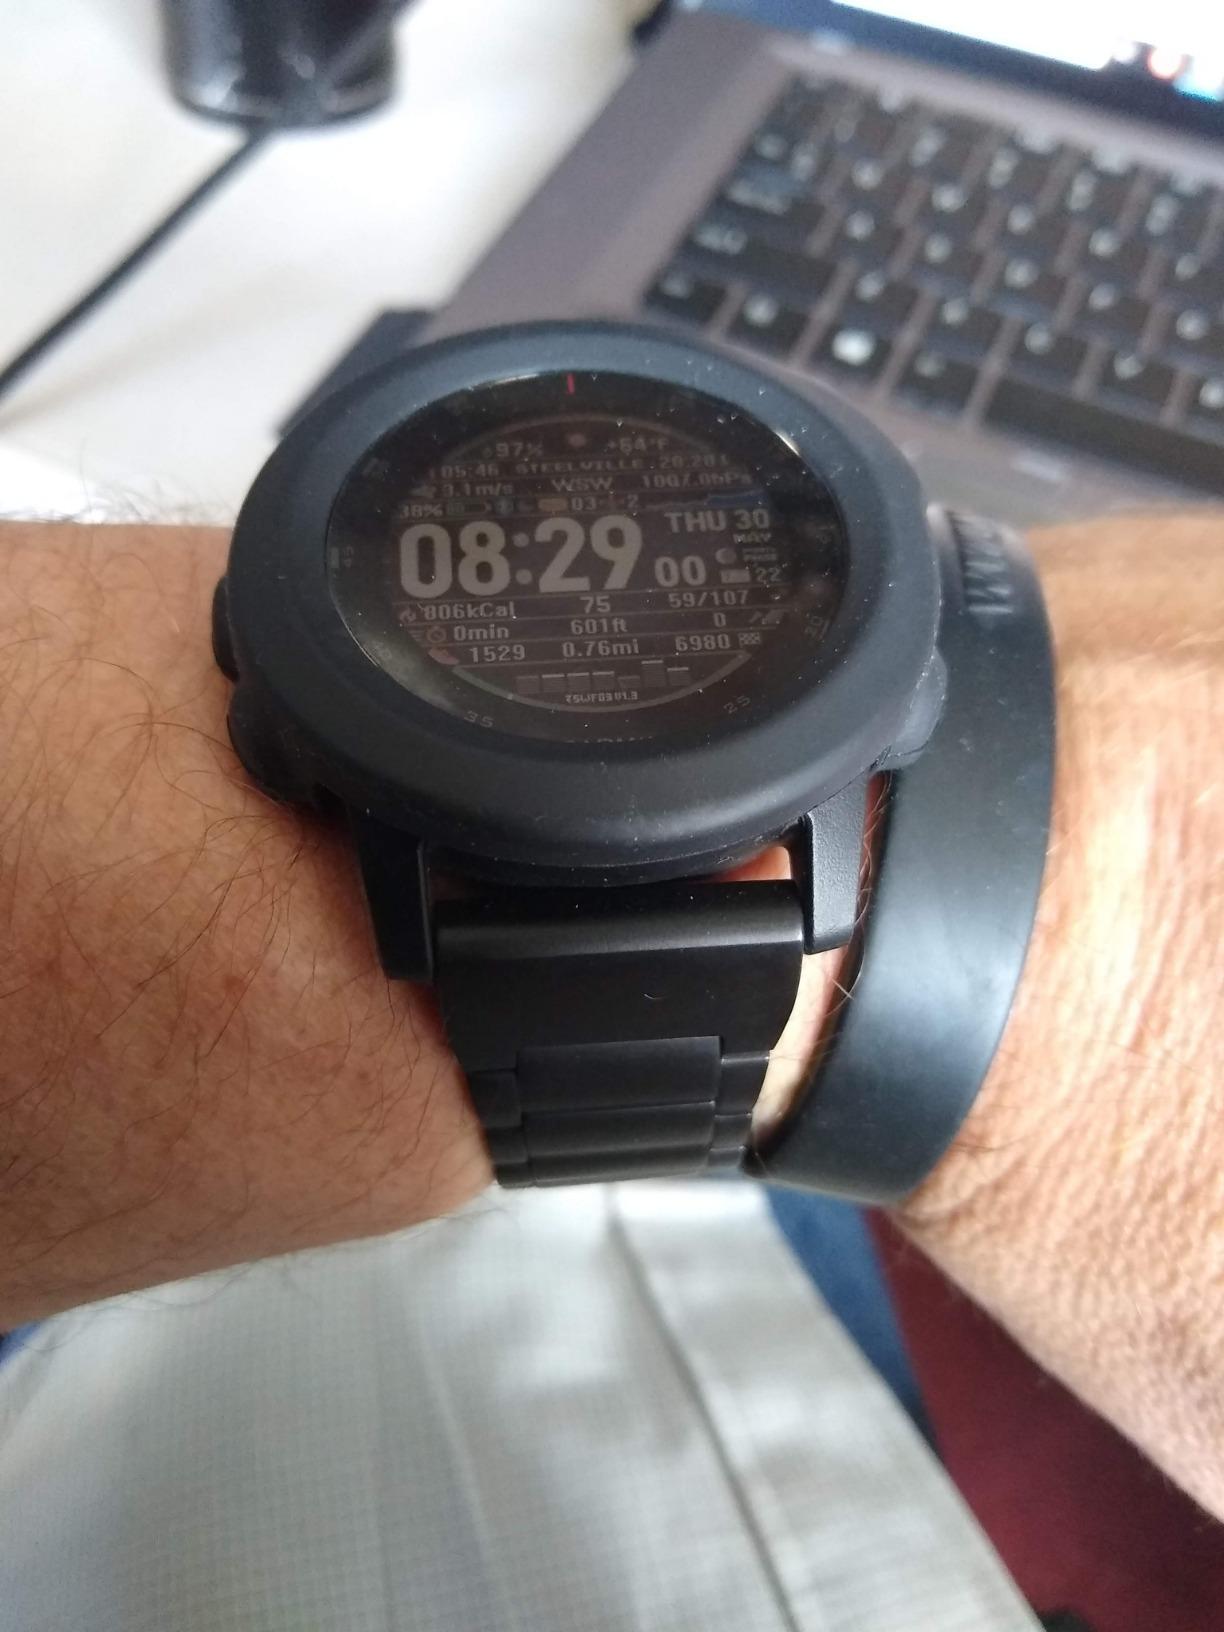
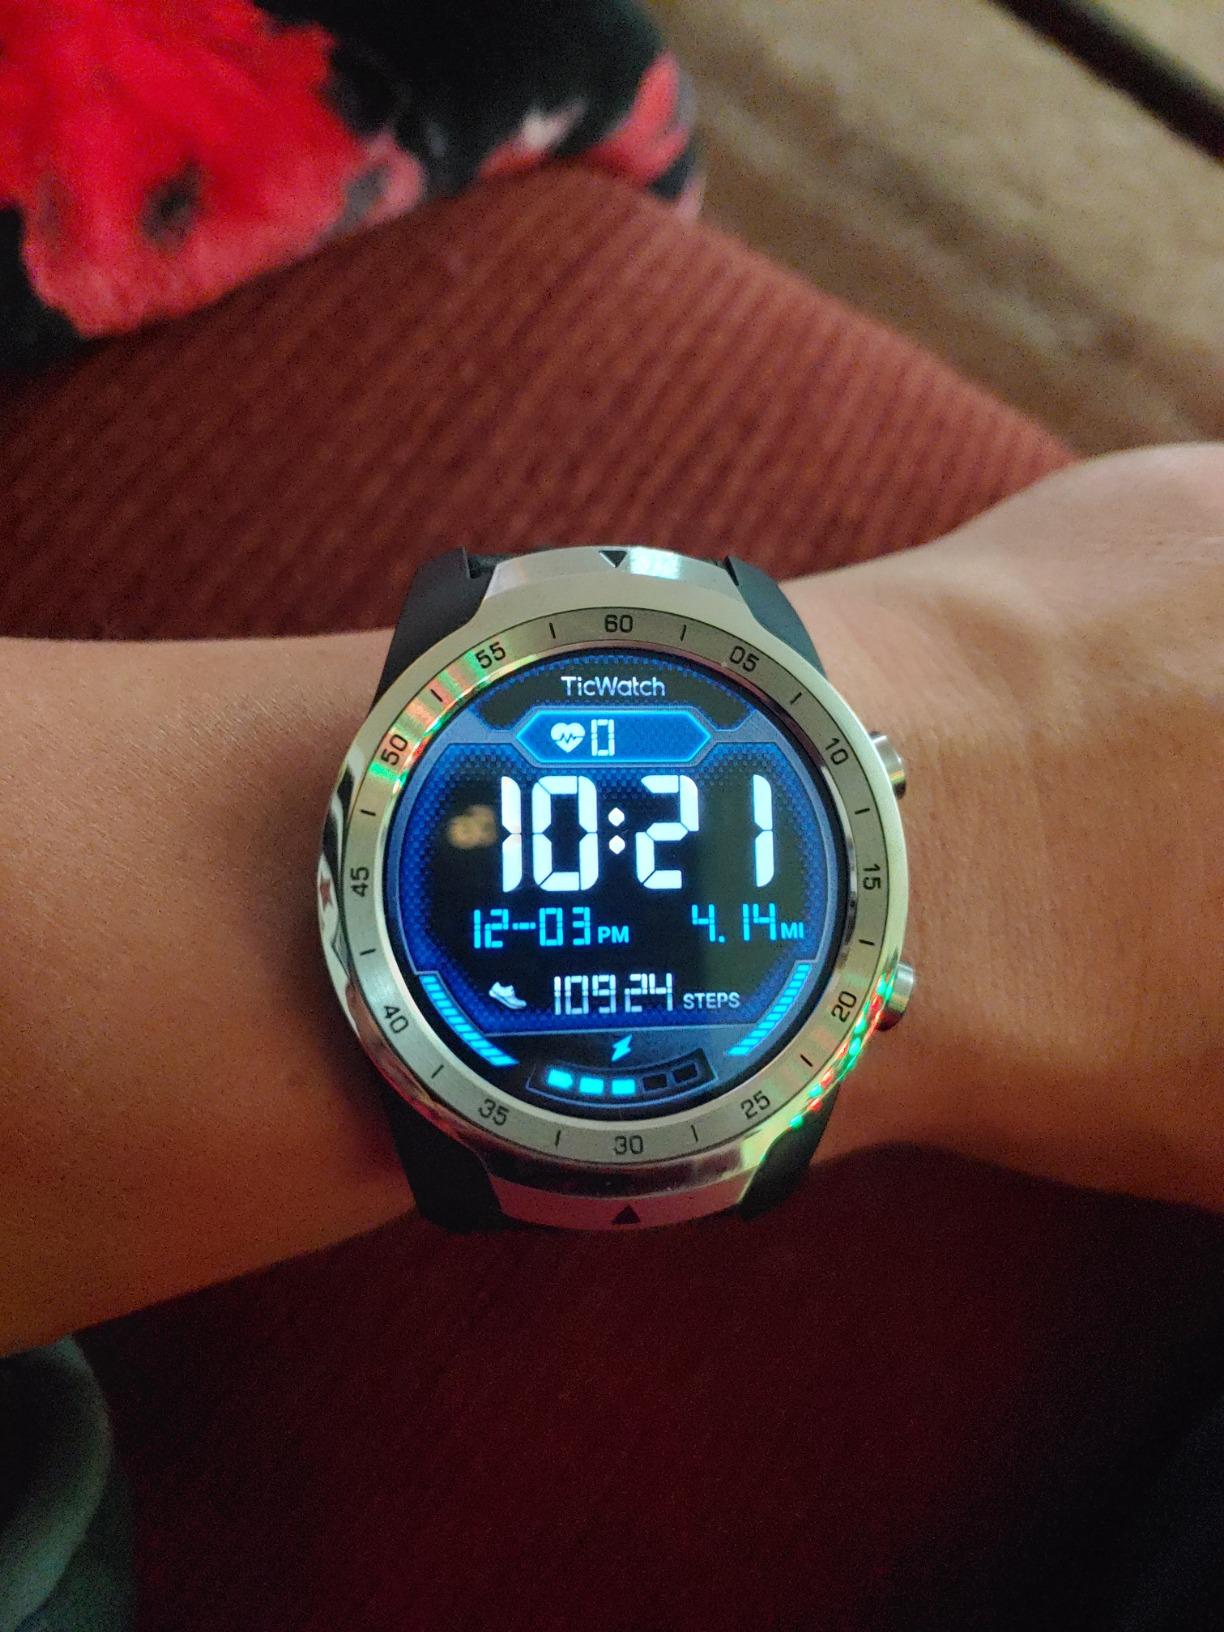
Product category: smartwatch
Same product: no